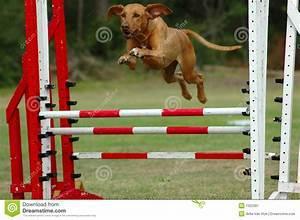
dog